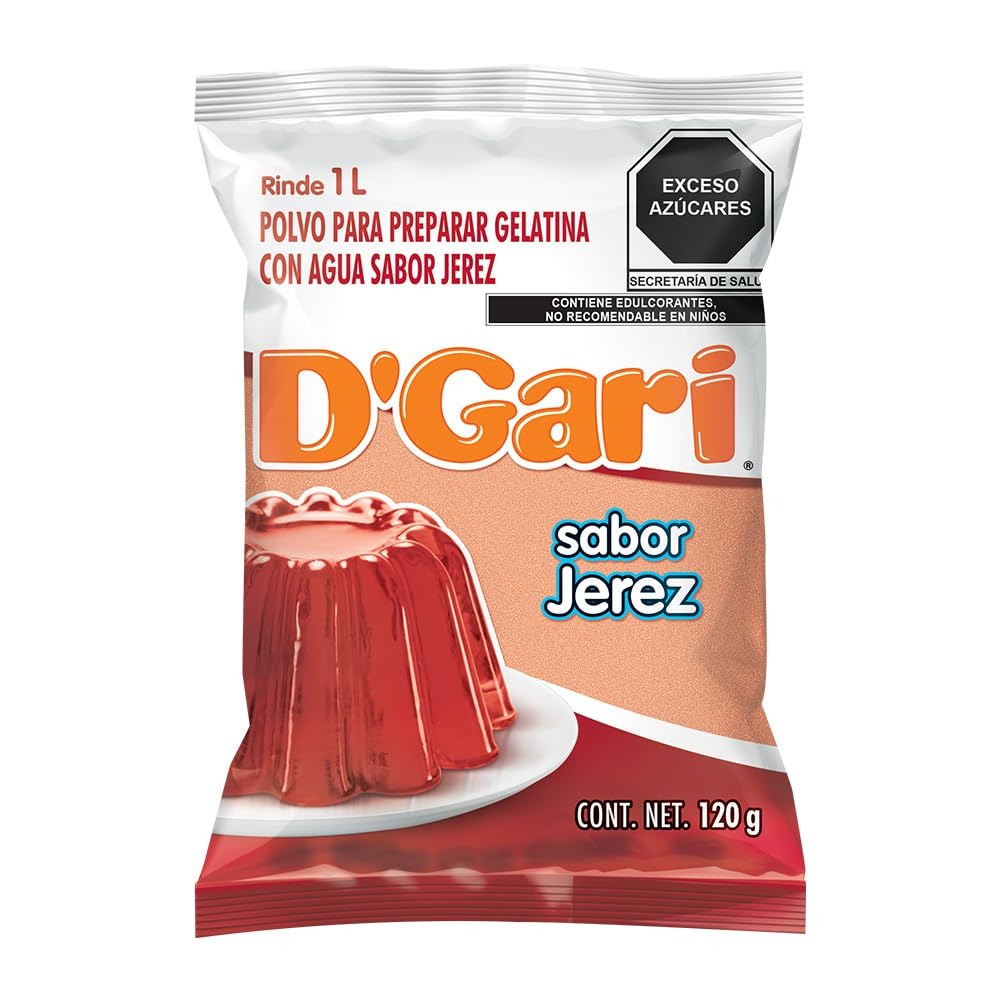
Item Name: D'Gari Gelatin Dessert Sherry- Dgari Jerez- 5 pack (JEREZ)
Bullet Point 1: Dgari jerez
Bullet Point 2: Gelatin Sherry
Product Description: D GARI JEREZ (SHERRY)GELATIN MIX WITH WATER
Value: 120.0
Unit: Count

Price: 21.65